Soldier Artificer Company

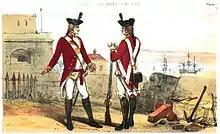
Members of the Soldier Artificer Company in uniform, circa 1786

The Soldier Artificer Company was a unit of the British Army raised in Gibraltar in 1772 to work on improving the fortifications there. It was the Army's first unit of military artificers and labourers – the existing Corps of Engineers was entirely made up of commissioned officers – and it replaced the traditional but unreliable practice of employing civilian craftsmen. The company was an immediate success and was responsible for upgrading the British fortress's defences before the Great Siege of Gibraltar.